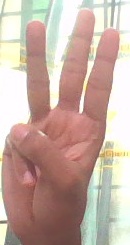
ASL sign: W